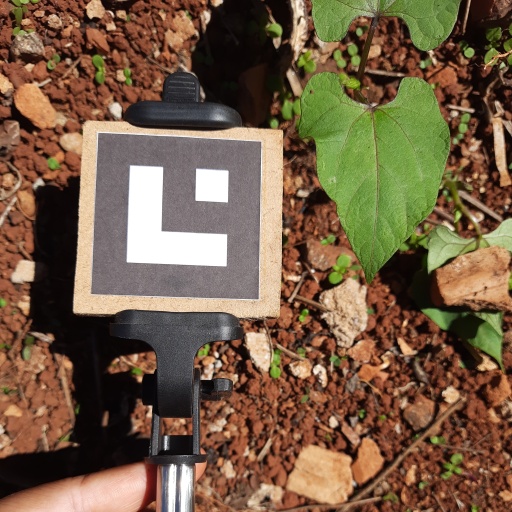
Observations: wavy surface, no eating holes, under sunlight